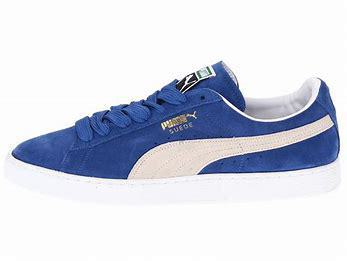
Brand: Puma
Model: Suede XL